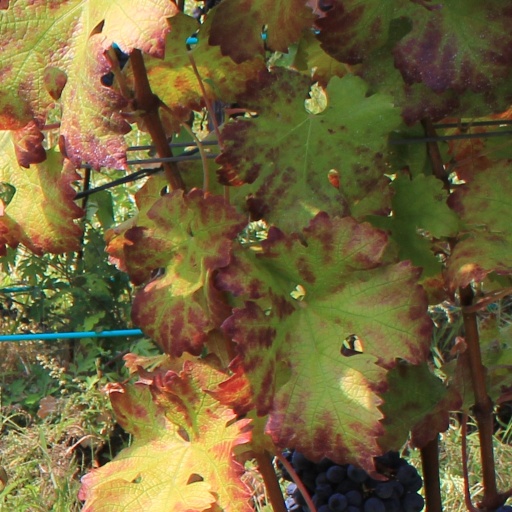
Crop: grape